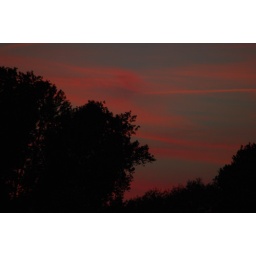
under a blood red sky